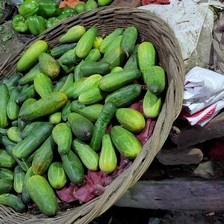
Label: cucumber